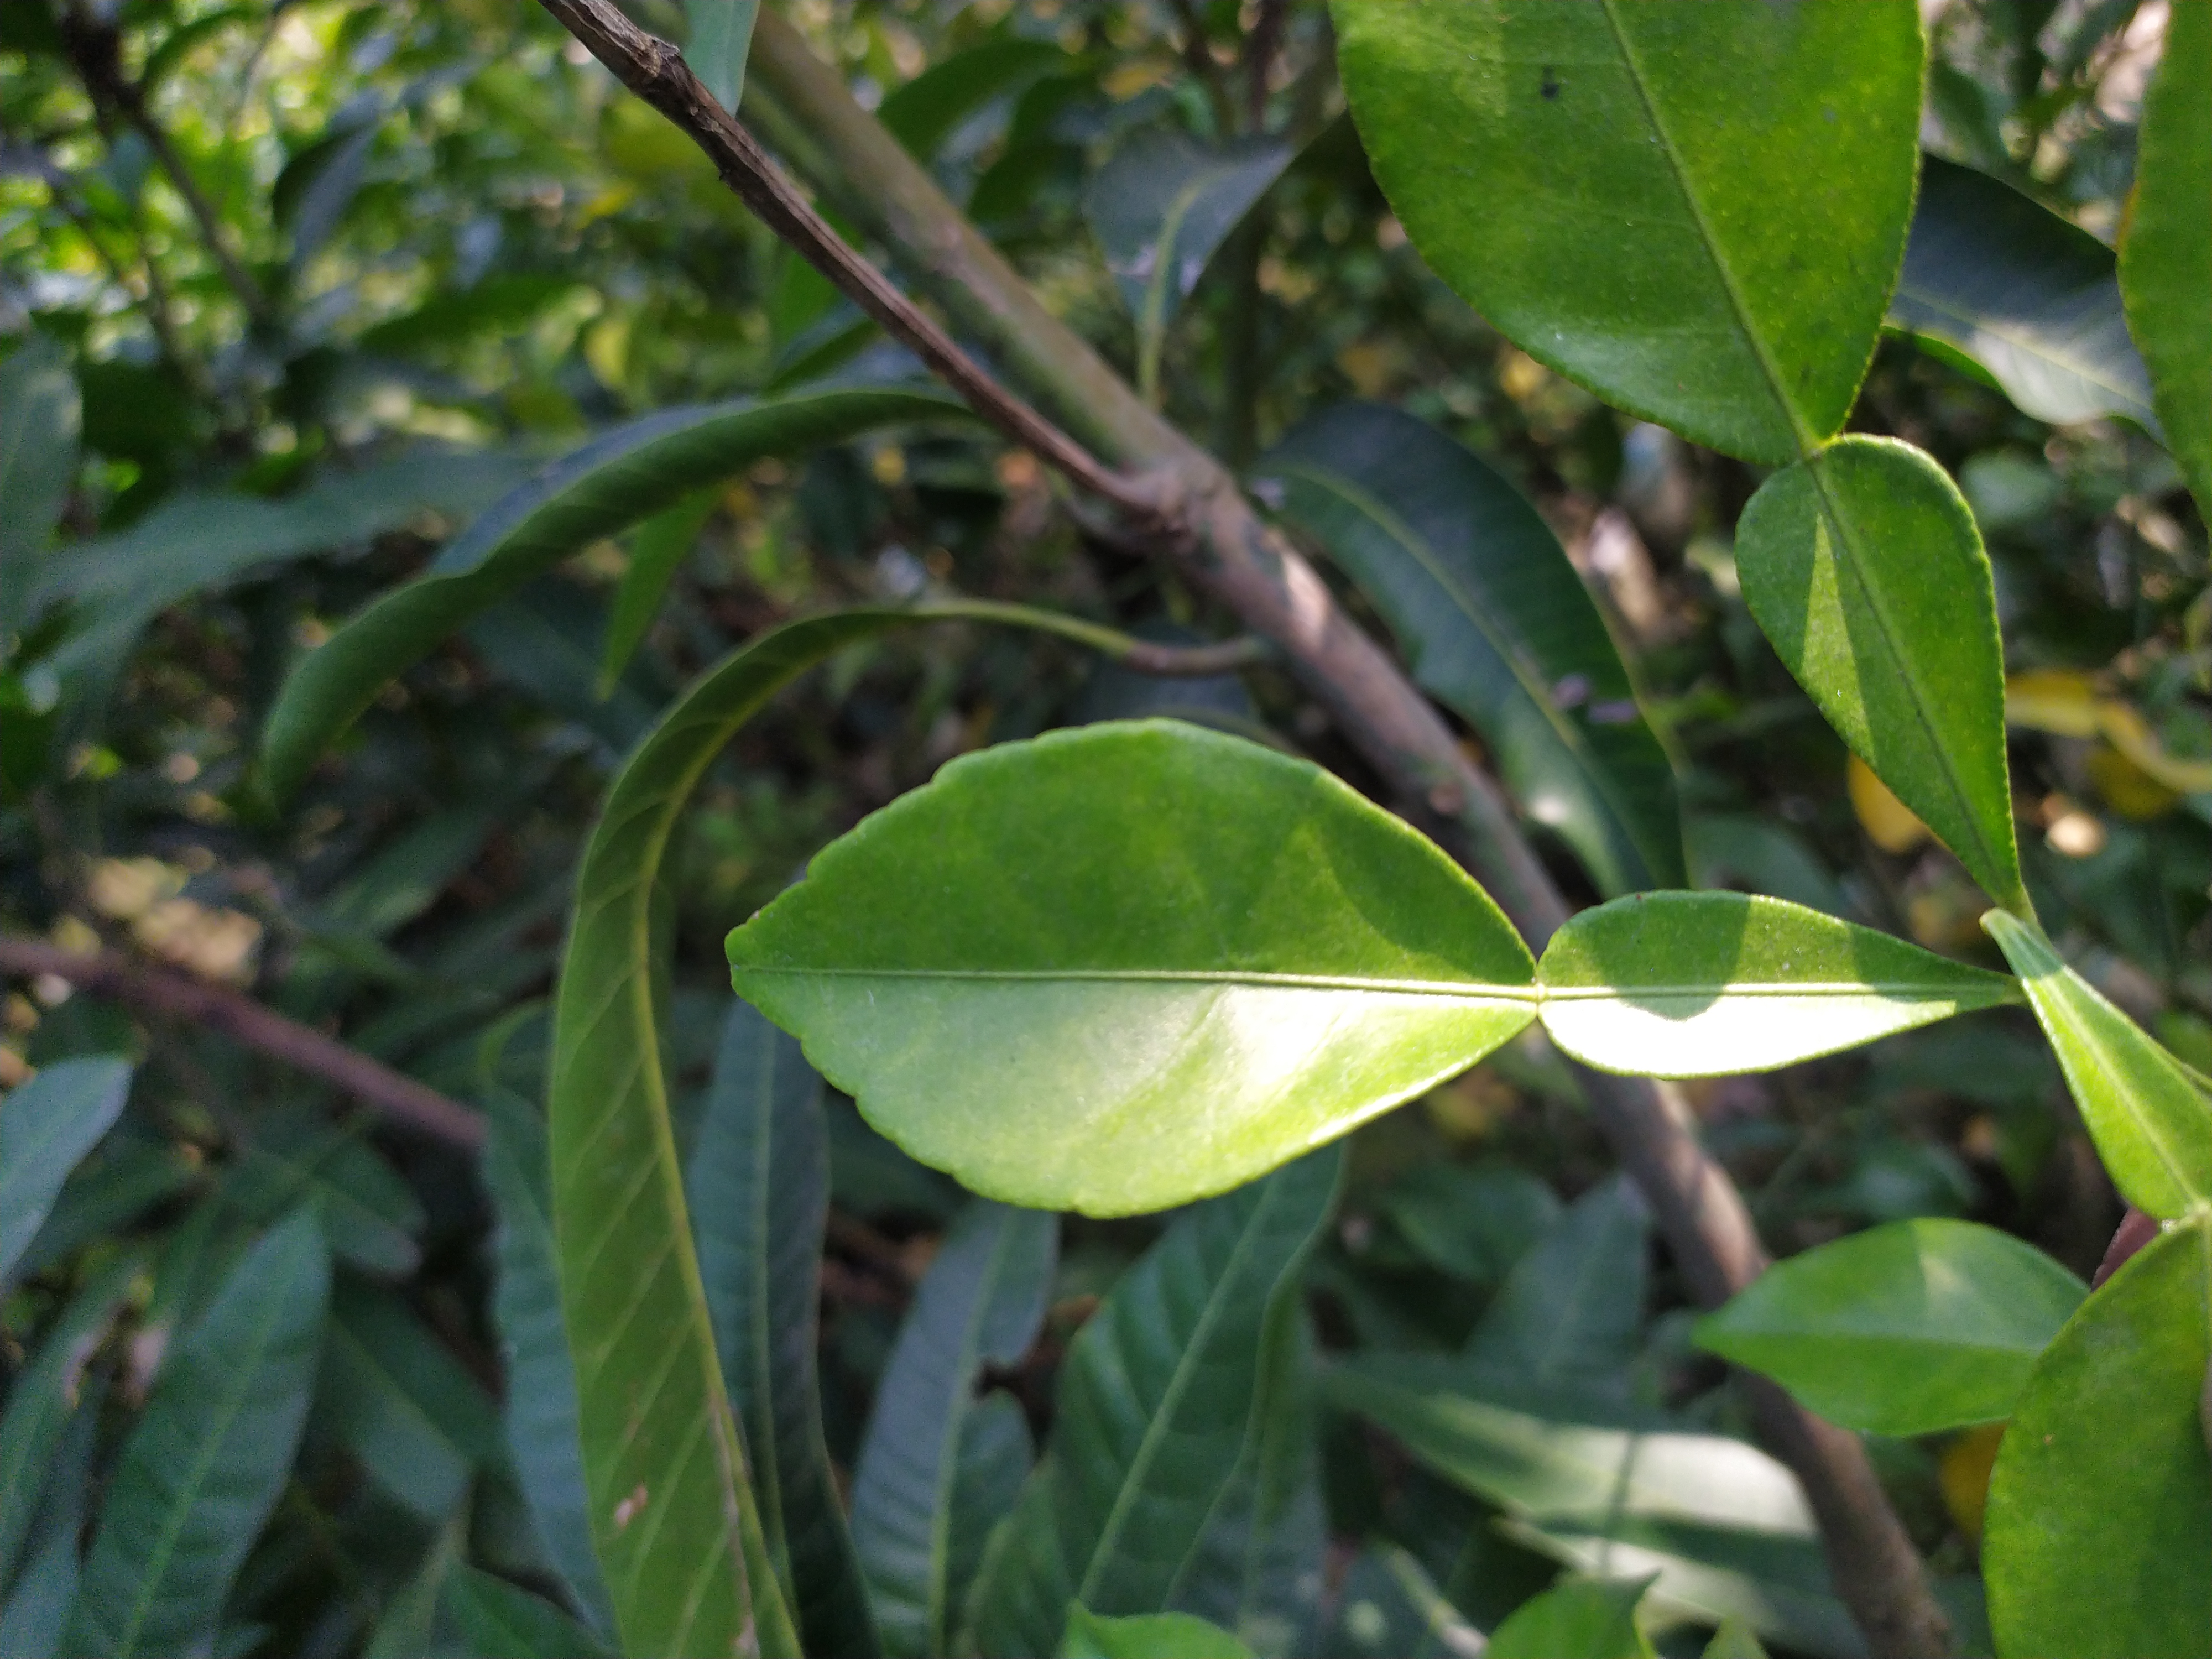
Mandarin leaf variety: Nagpuri